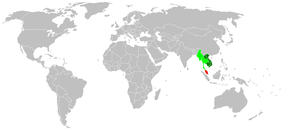
Indokina
Mørkegrøn: altid medregnet; lysegrøn: normalt medregnet; rød: nogle gange medregnet.
Navnet Indokina bruges både i en bredere og en snævrere betydning.